Dhaffer L'Abidine

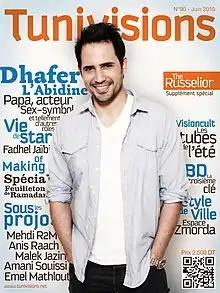
Dhafer on the June 2010 cover of Tunivisions.

Dhafer L'Abidine (also spelt Dhaffer L'Abidine, Zafer El-Abedin and Dhafer El Abidine; born 26 November 1972) is a Tunisian actor, director, screenwriter, producer and former professional football player.